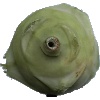
Label: kohlrabi